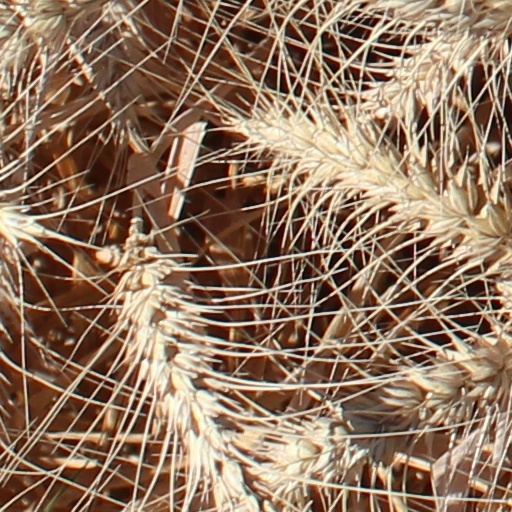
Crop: wheat